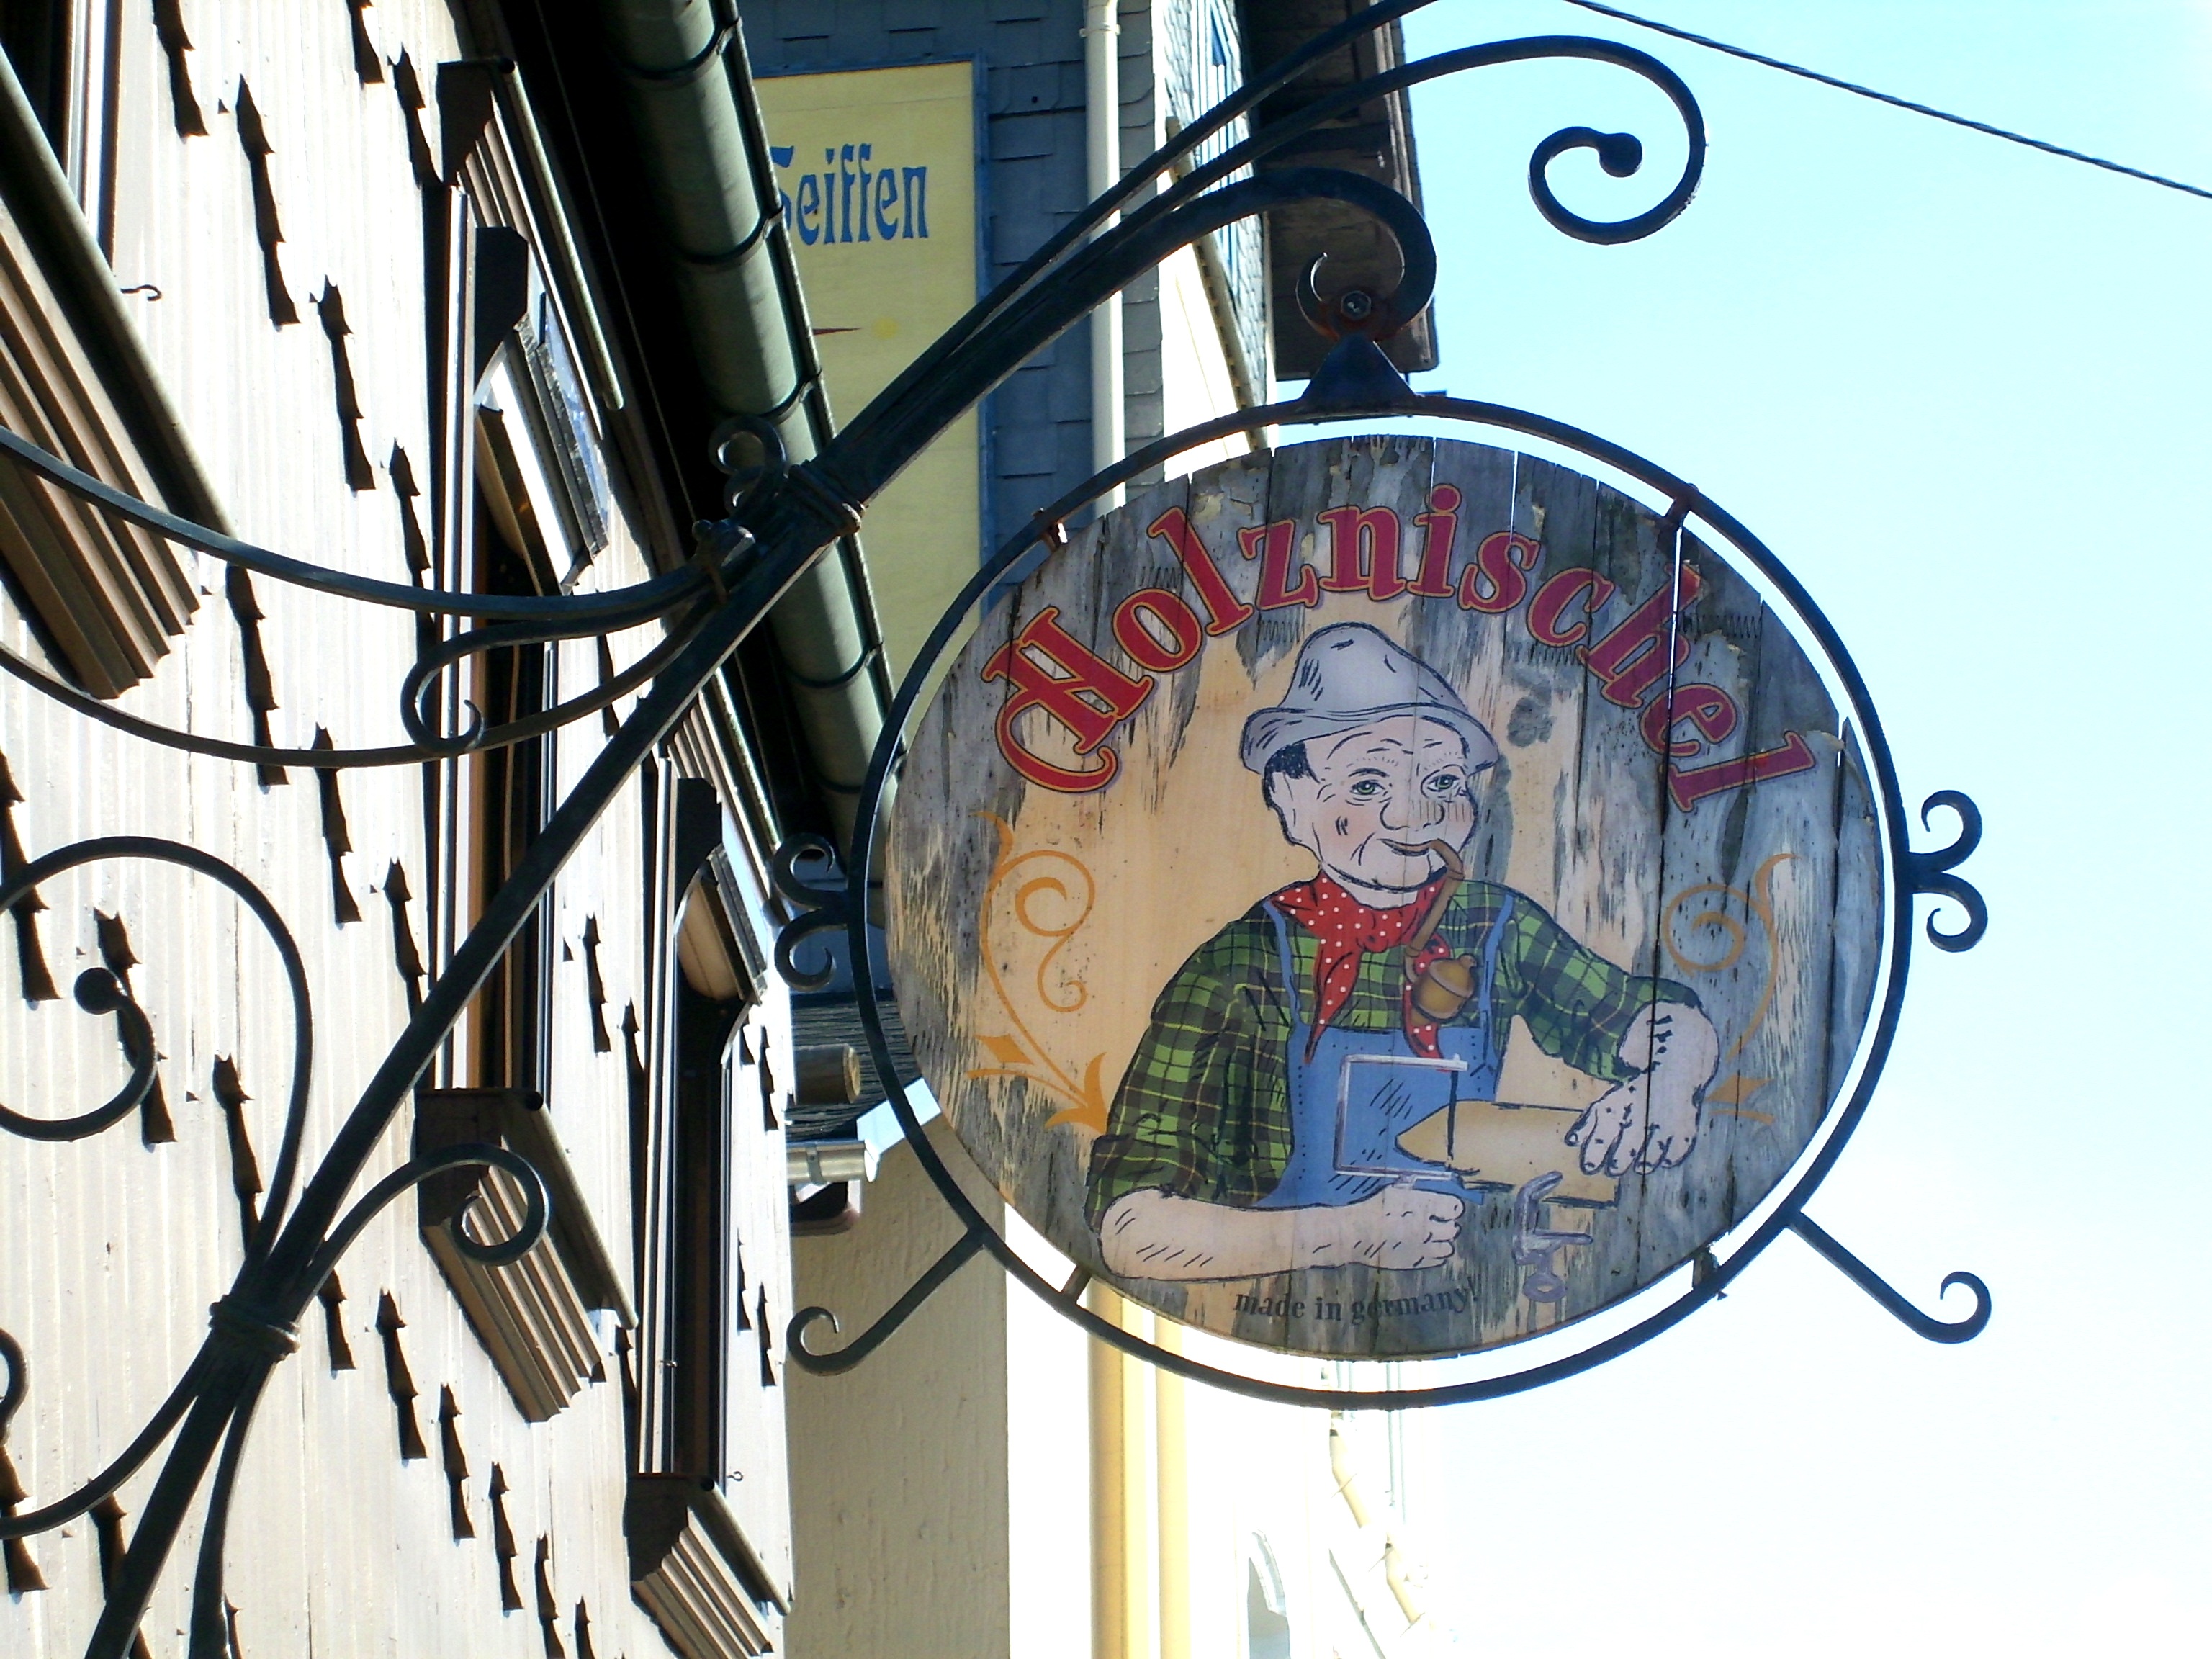
window, advertising, art, advertising sign, nasal shield, wood artist